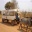
Label: ambulance